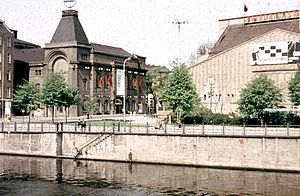
Friedrichstadt-Palast / Den første bygning
Det gamle Friedrichstadt-Palast (til højre) ved Spree-floden
Friedrichstadt-Palast er et revyteater bygget i 1984 med moderne sceneteknologi i Berlin Mitte. Det er en af Europas førende huse inden for visning af denne kunstform, som blandt andre karakteristiske træk har dets traditionelle kickline.